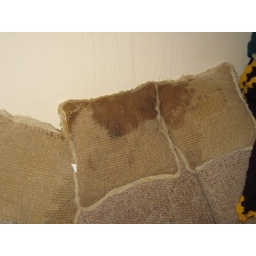
water damage to couch in living room